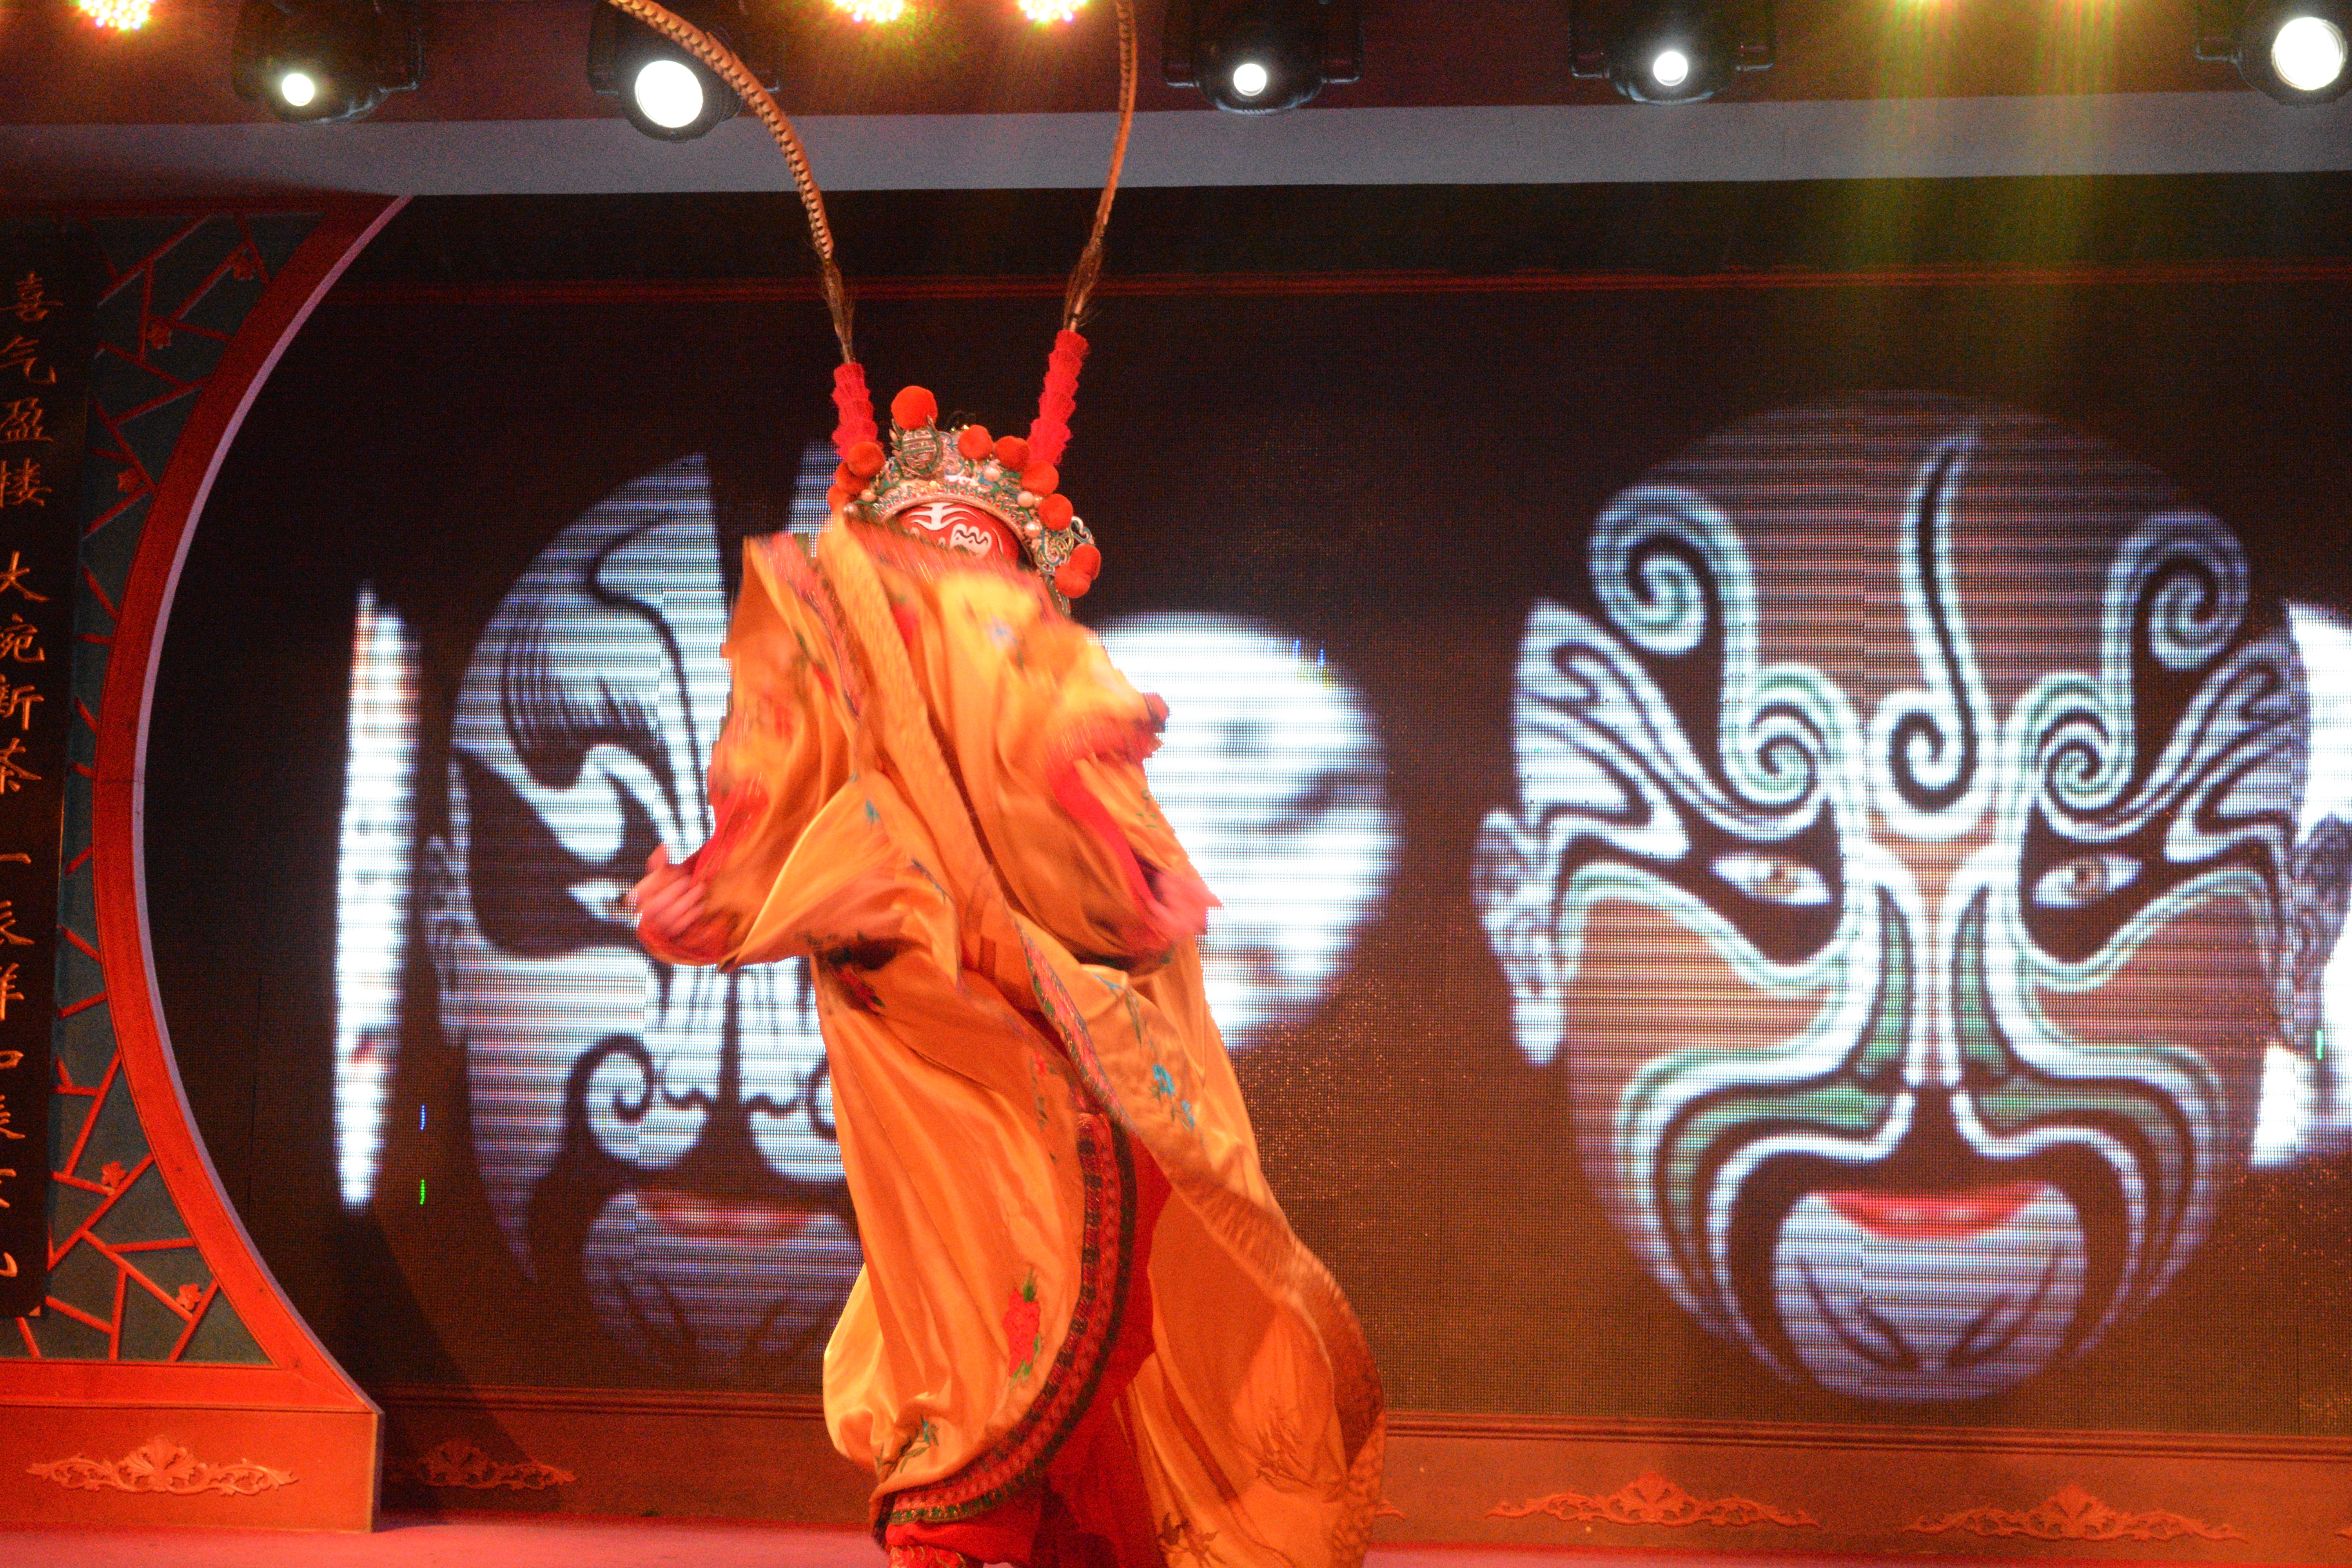
performance, chinese new year